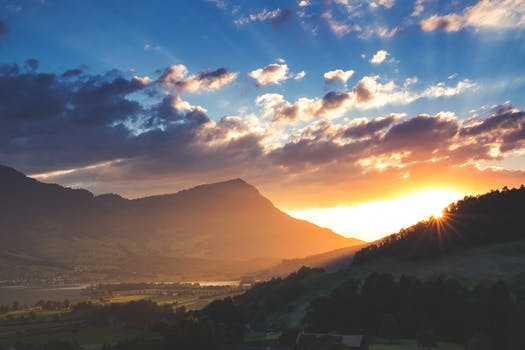
Label: No Watermark